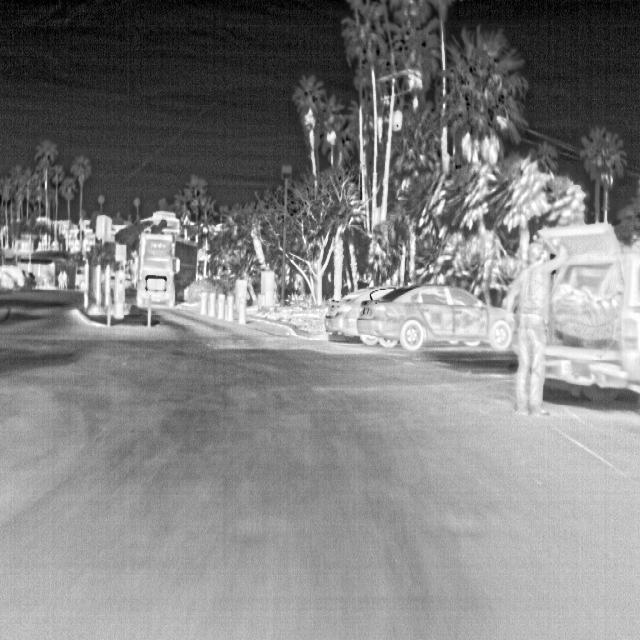
Detected objects:
label: person